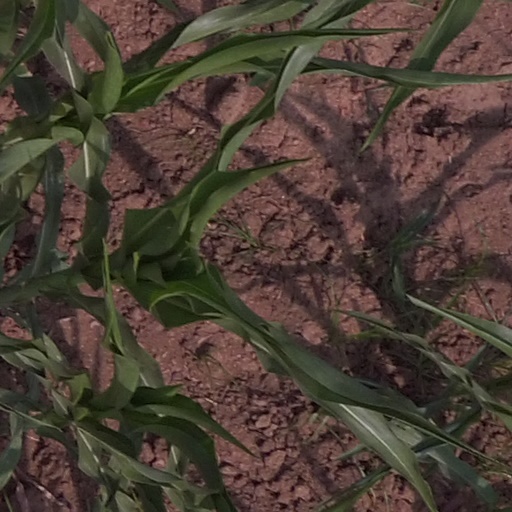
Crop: maize; corn